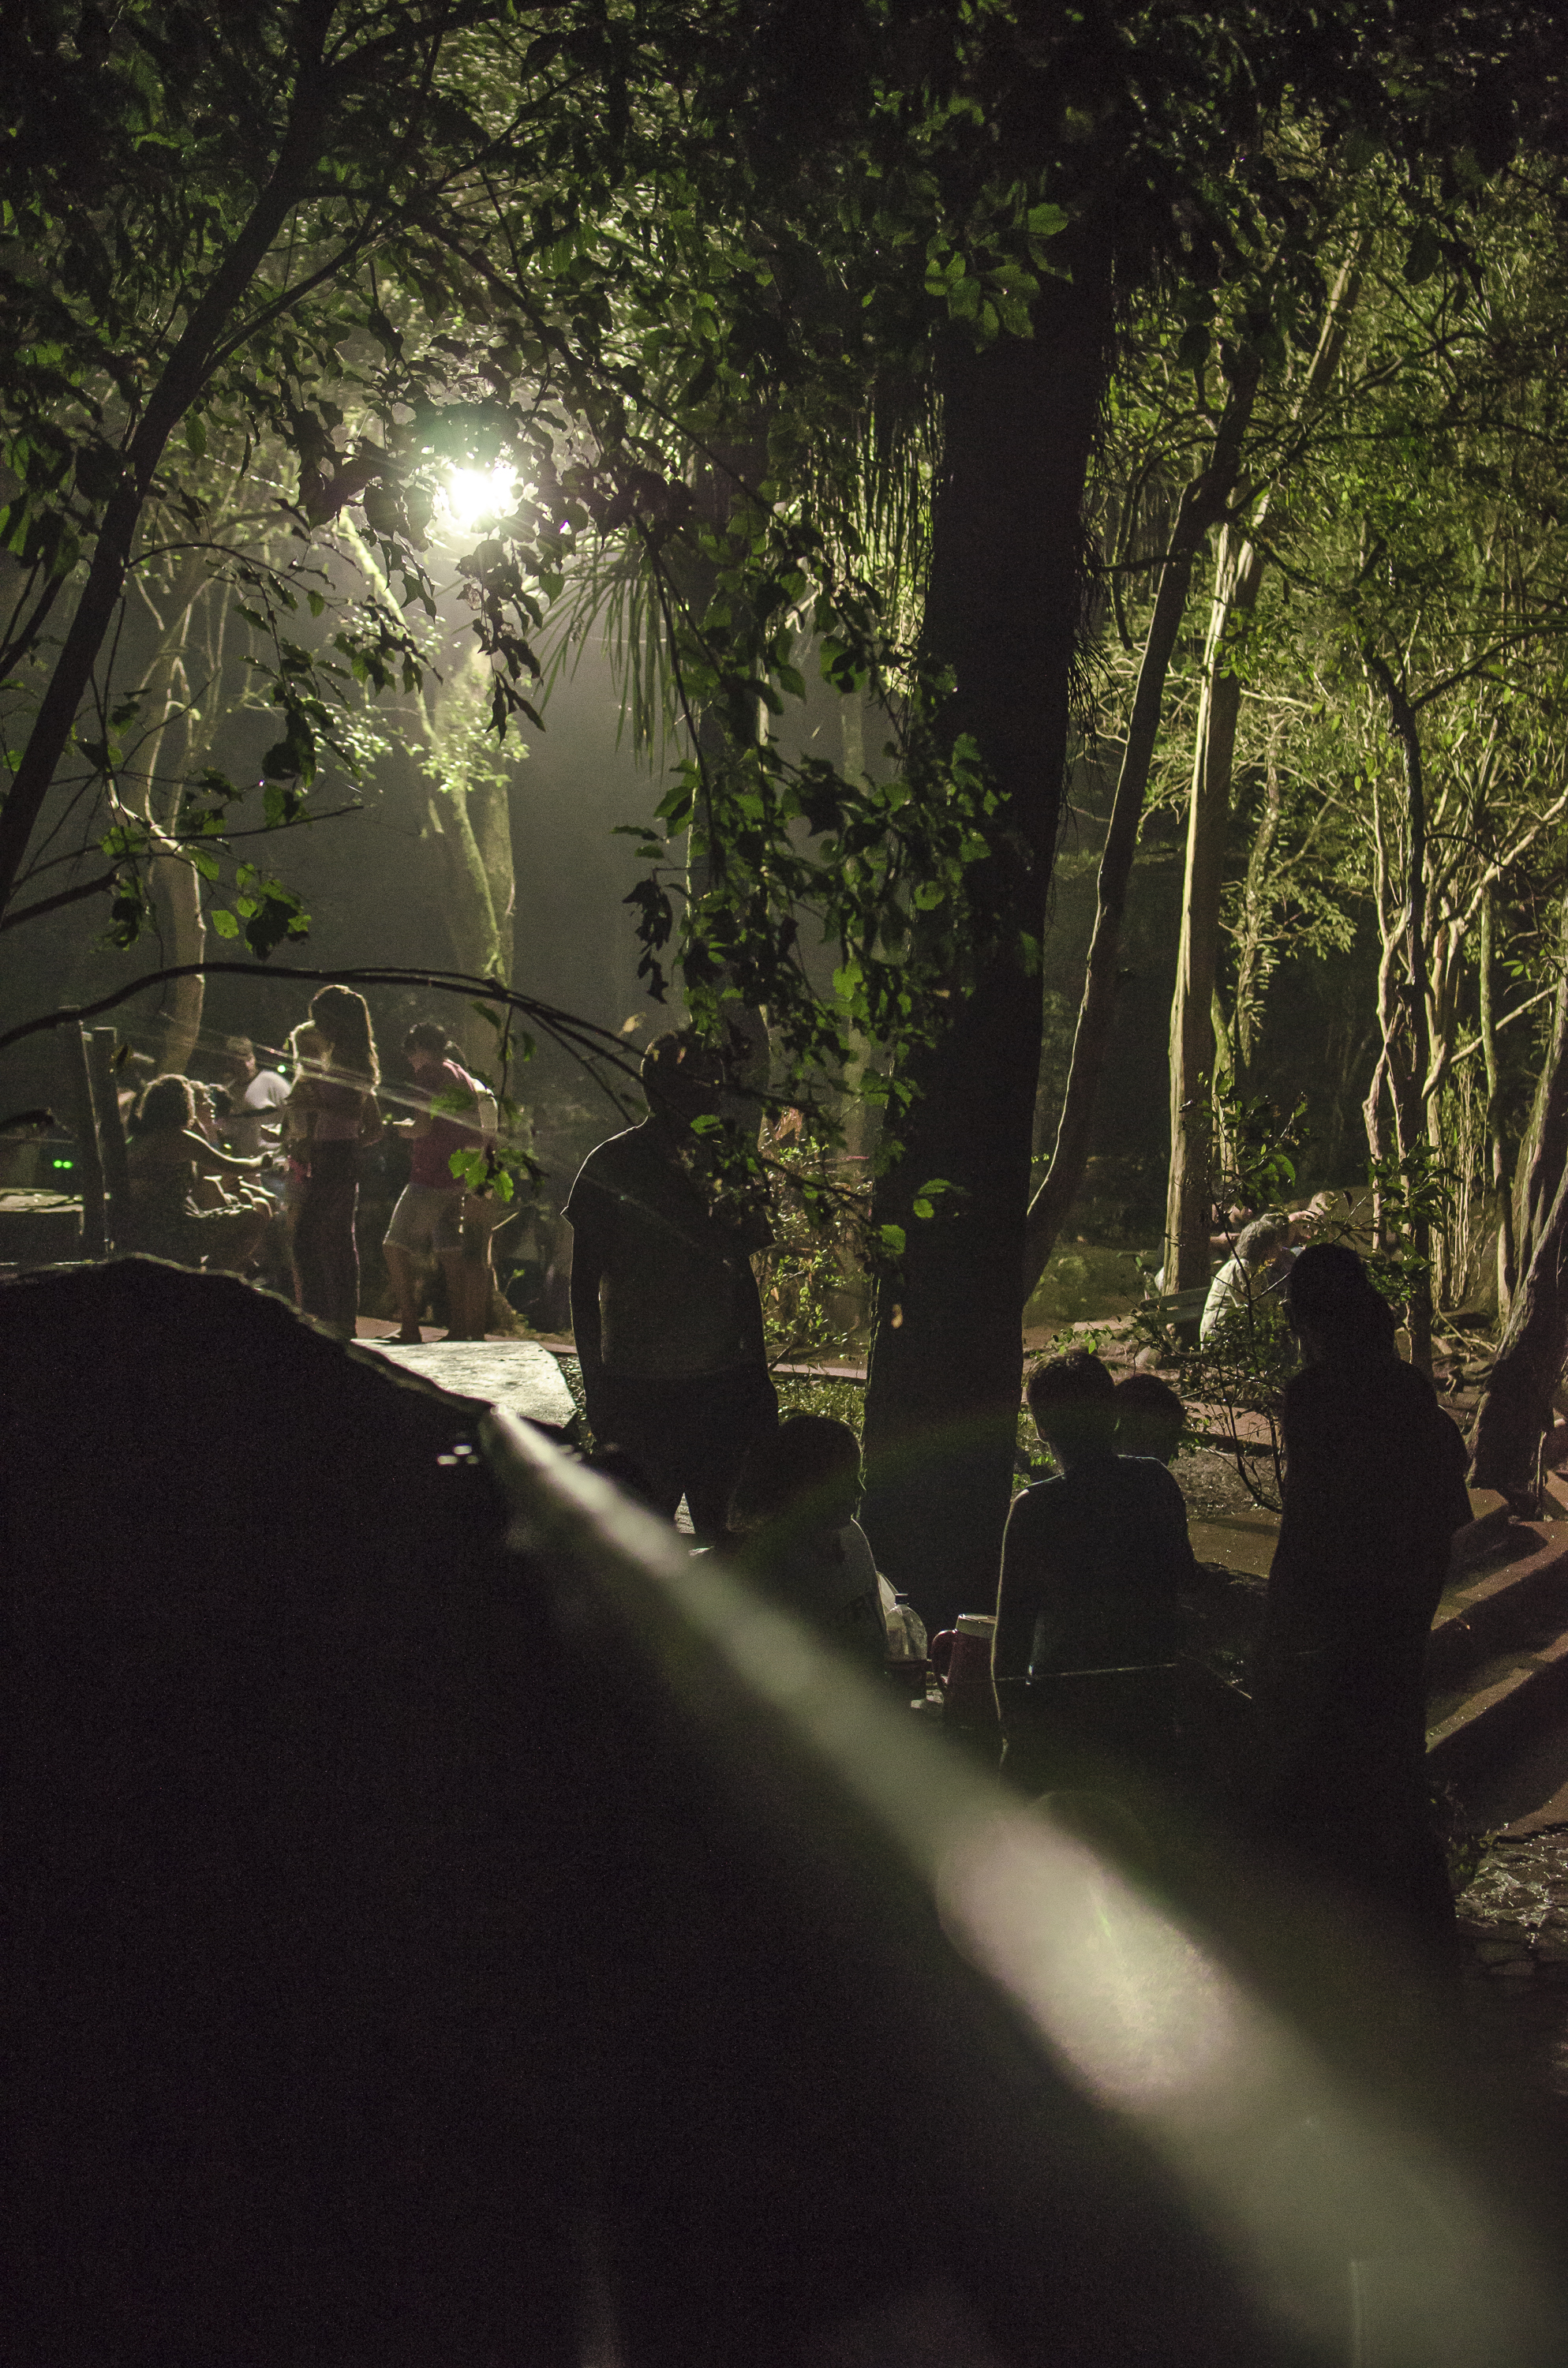
tree, nature, forest, branch, light, night, sunlight, morning, leaf, flower, green, reflection, jungle, autumn, darkness, 2014, naturaleza, argentina, woodland, misiones, selvamisionera, cultura, capiovi, festivaldelrio, rioslibres, habitat, natural environment, woody plant